Leopold Niemirowski

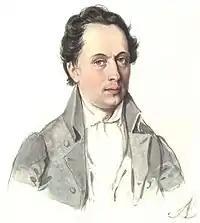
Leopold Niemirowski; portrait by Nikolay Bestuzhev.

Leopold Niemirowski (1810, Tahaczyn, Volhynian Governorate – December 1883, Liuboml) was a self-taught Polish painter; exiled to Siberia for his revolutionary activities.